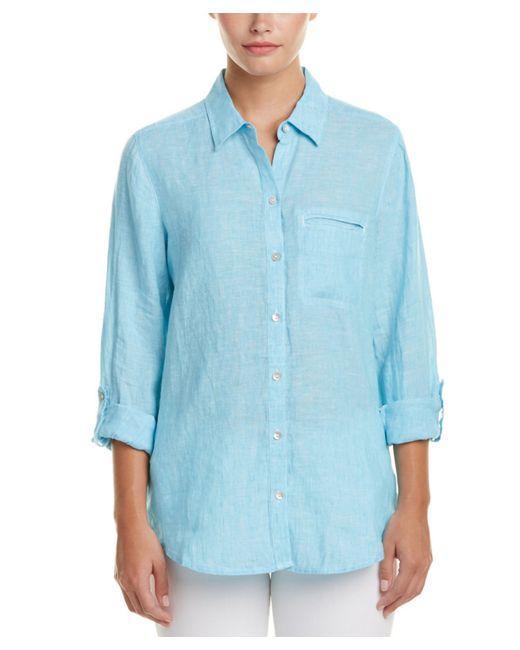
Hellblaues Hemd mit vollem Ärmel für Bürokleidung